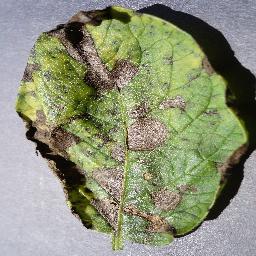
Etiqueta: Tizon_Temprano